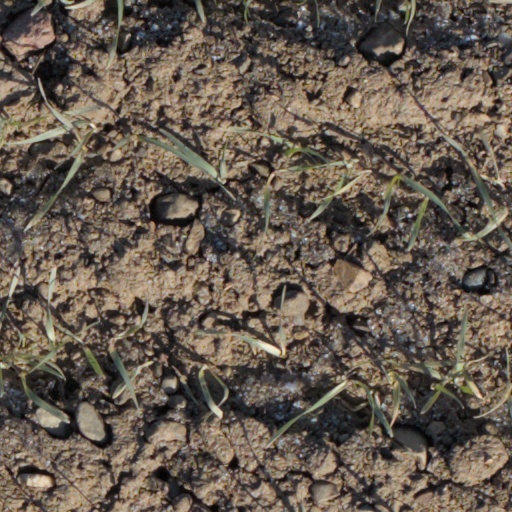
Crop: wheat